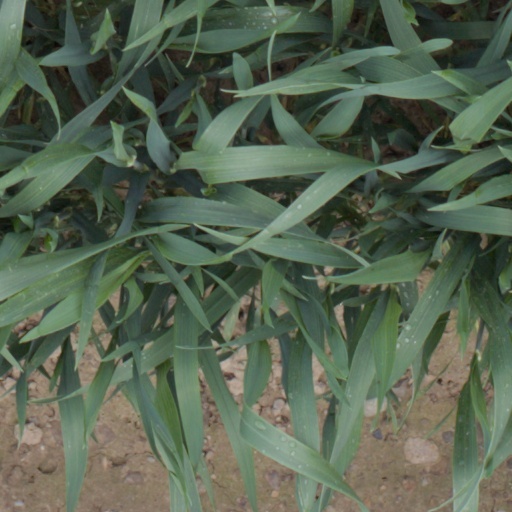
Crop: wheat